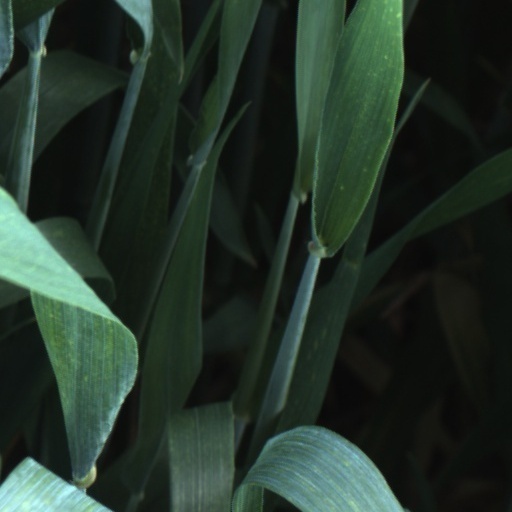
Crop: wheat